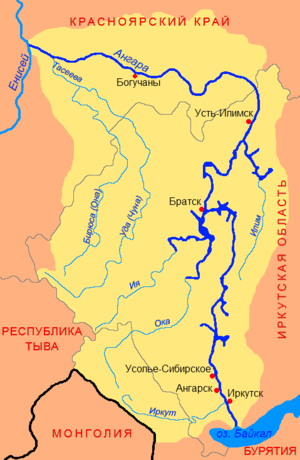
Ilim
Ilim er en flod i Irkutsk oblast i Rusland og er en af bifloderne til Angara fra højre. Floden er 589 kilometer lang og har et afvandingsareal på 30.300 km².